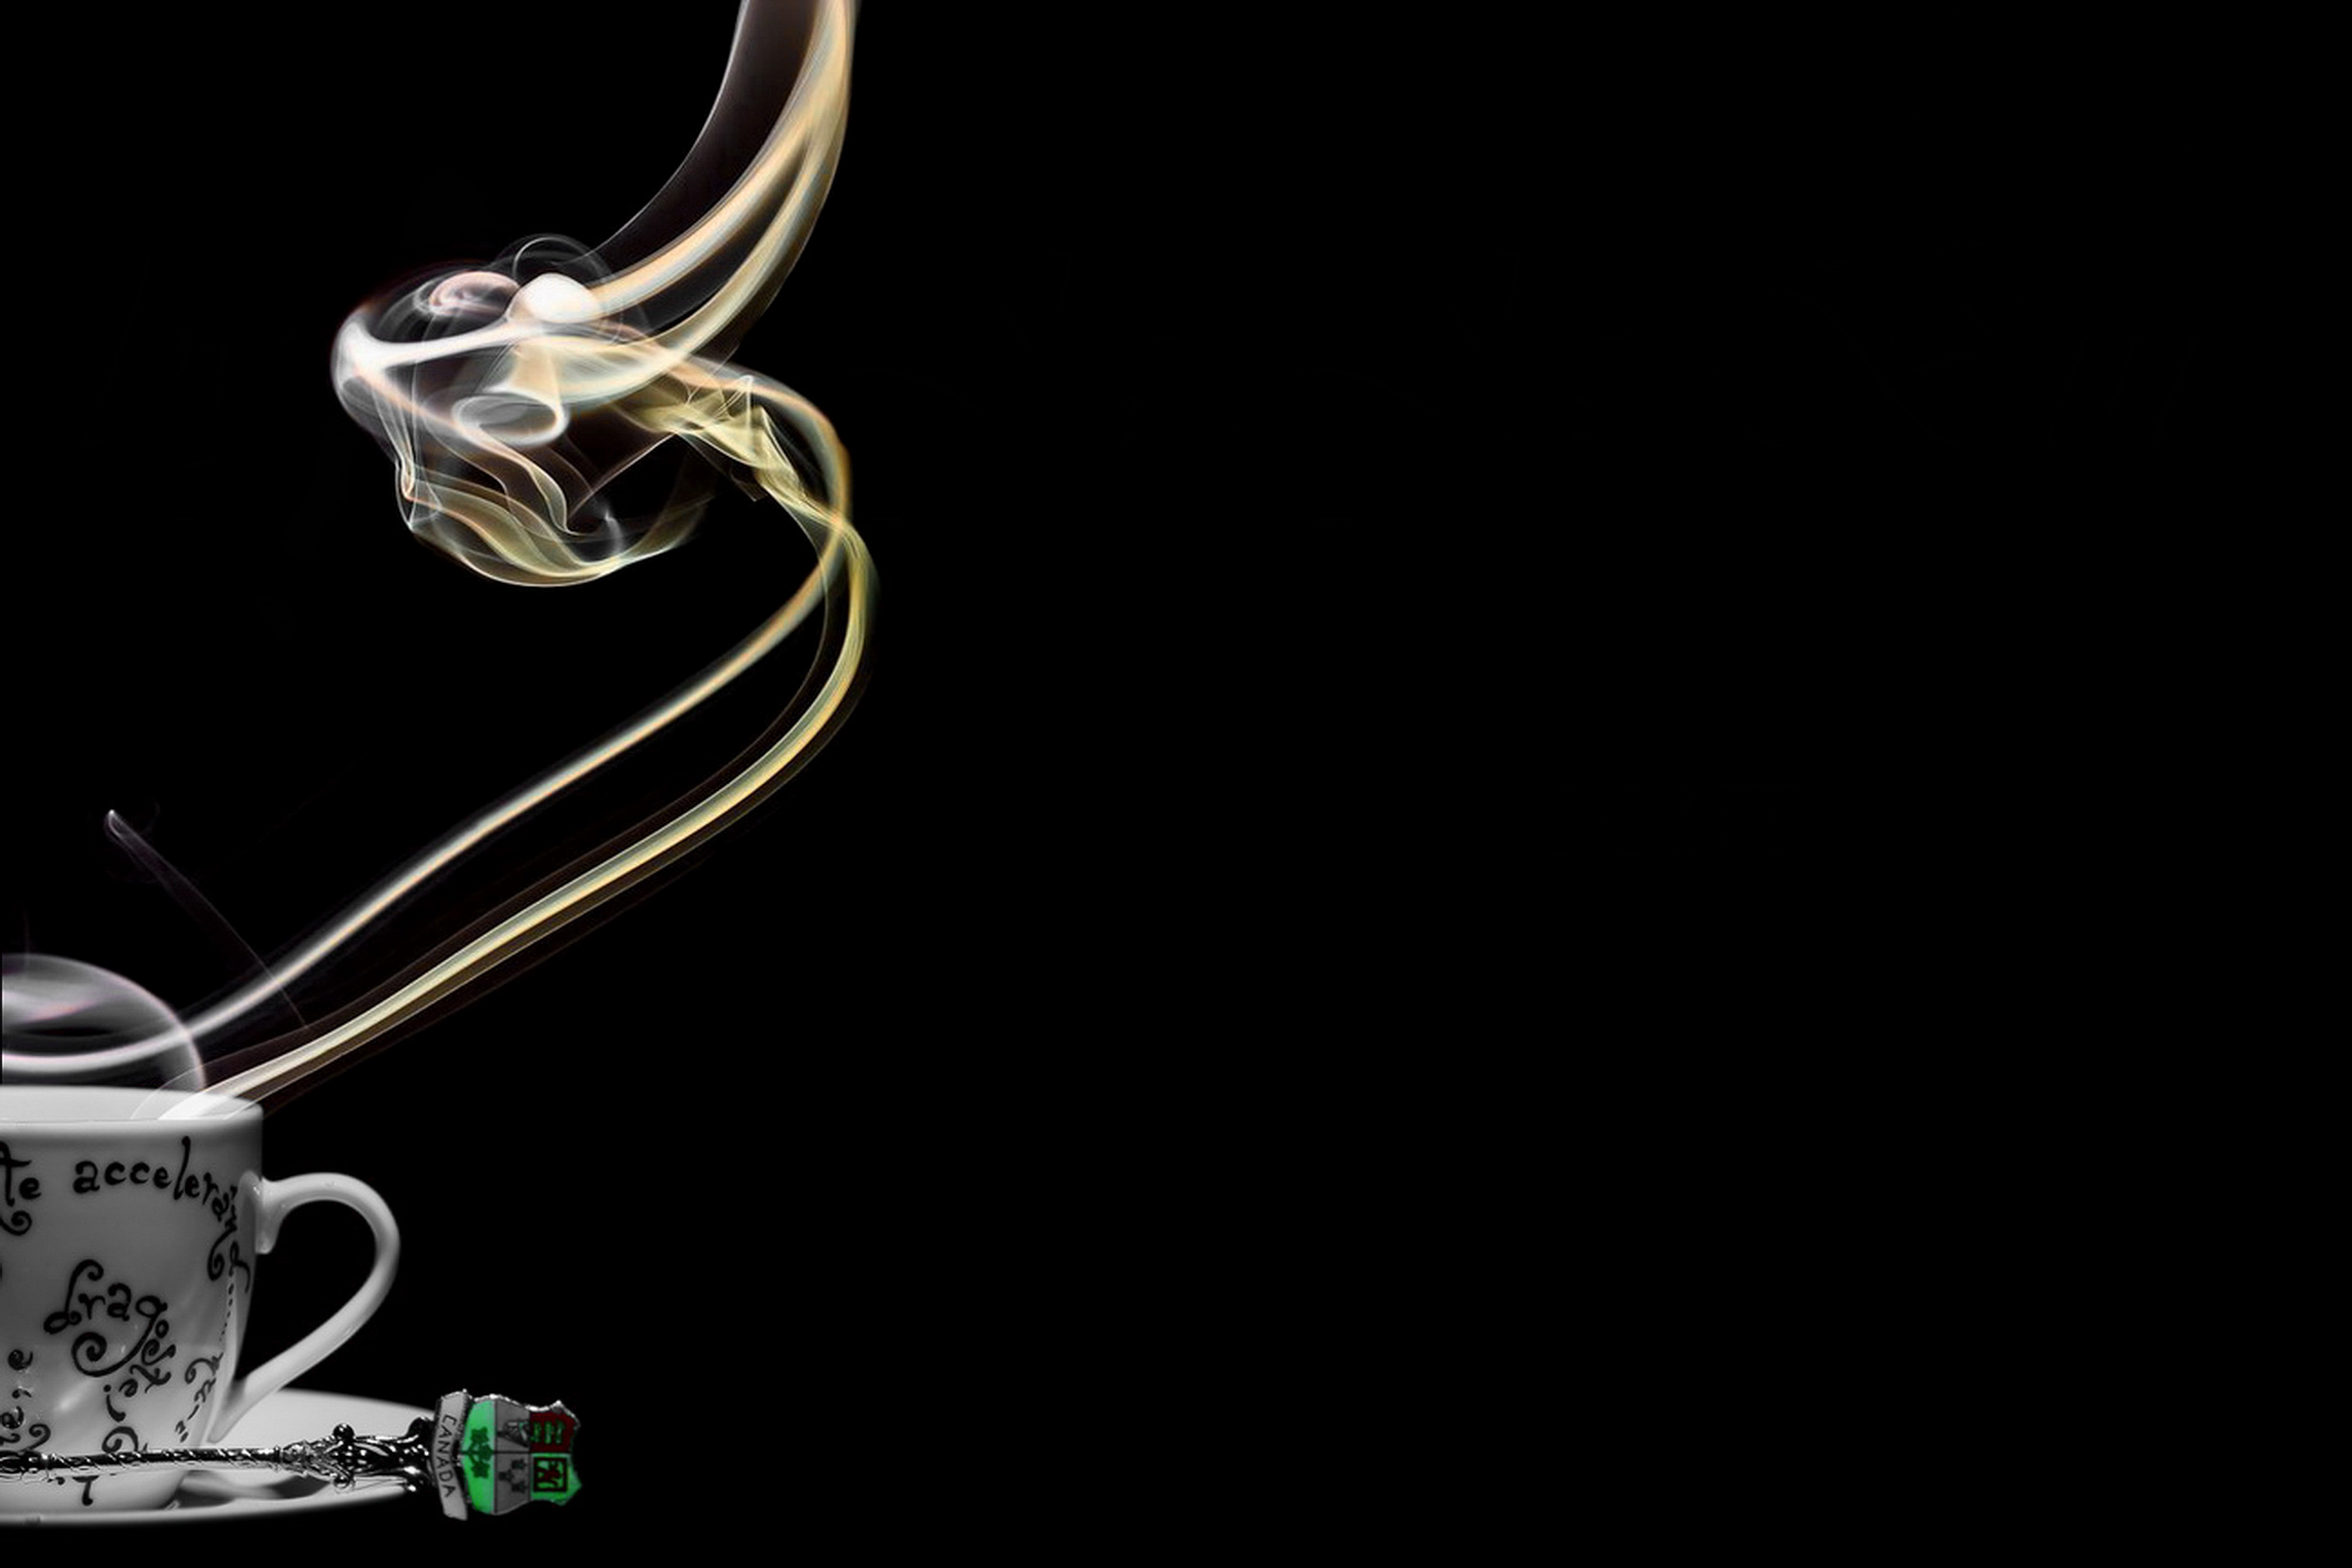
cafe, coffee, morning, delicious, product, font, traditional, arabic, still life photography, product design, computer wallpaper